3 Maja Street, Bydgoszcz

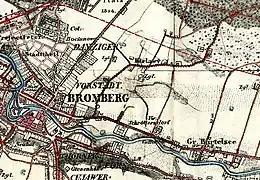
Bielawy area and the future rail track path (red dotted line), 1857

Parallel to the east to Gdańska Street, this south–north path starts from Jagiellońska street, crosses P. Skargi street and ends at the crossroad of Markwarta, Krasińskiego and Staszica streets.